Marcus Thames

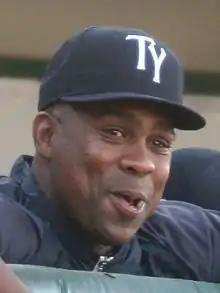
Thames coaching the Tampa Yankees in 2013

Marcus Markley Thames (born March 6, 1977) is an American professional baseball player and baseball coach. He played for the New York Yankees, Texas Rangers, Detroit Tigers and Los Angeles Dodgers of Major League Baseball (MLB) as a left fielder and designated hitter from 2002 through 2011. He coached with the Yankees from 2016 through 2021, the Miami Marlins in 2022 and the Los Angeles Angels in 2023. He is currently the hitting coach for the Chicago White Sox.